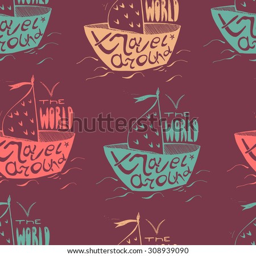
summer marine seamless pattern with hand drawn boats and lettering .